Auster Workmaster

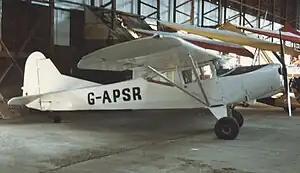
J/1U Workmaster at Shobdon airfield, Herefordshire, in April 1987

The Auster J/1U Workmaster is a late 1950s British single-engined single-seat high-wing agricultural monoplane built by Auster Aircraft Limited at Rearsby, Leicestershire. Of traditional high-wing layout, it carries 90 gallons of spray fluid in a tank beside the pilot, an extra seat being provided for a passenger. The Lycoming 0-360-A engine of 180 h.p. driving a McCauley v.p. propeller giving it ample power; and slotted ailerons and balanced tail controls providing good handling. Oversize tyres were fitted. Take-off run at 2,550 lb gross weight and cruising speed at 65 per cent power are respectively 180 yd and . Britten-Norman spray gear was provided by Crop Culture, and this company ordered nine Workmasters.